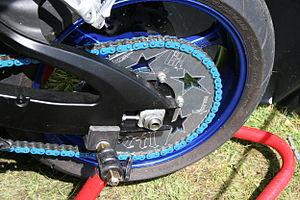
Couronne renforcée équipant une moto de stunt.
Le stunt est une discipline dont le but est d'enchaîner des figures de voltige sur la roue arrière ou la roue avant, principalement à moto.